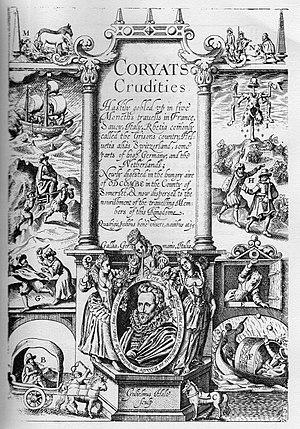
Thomas Coryate ou Coryat est un voyageur, dandy et écrivain britannique.